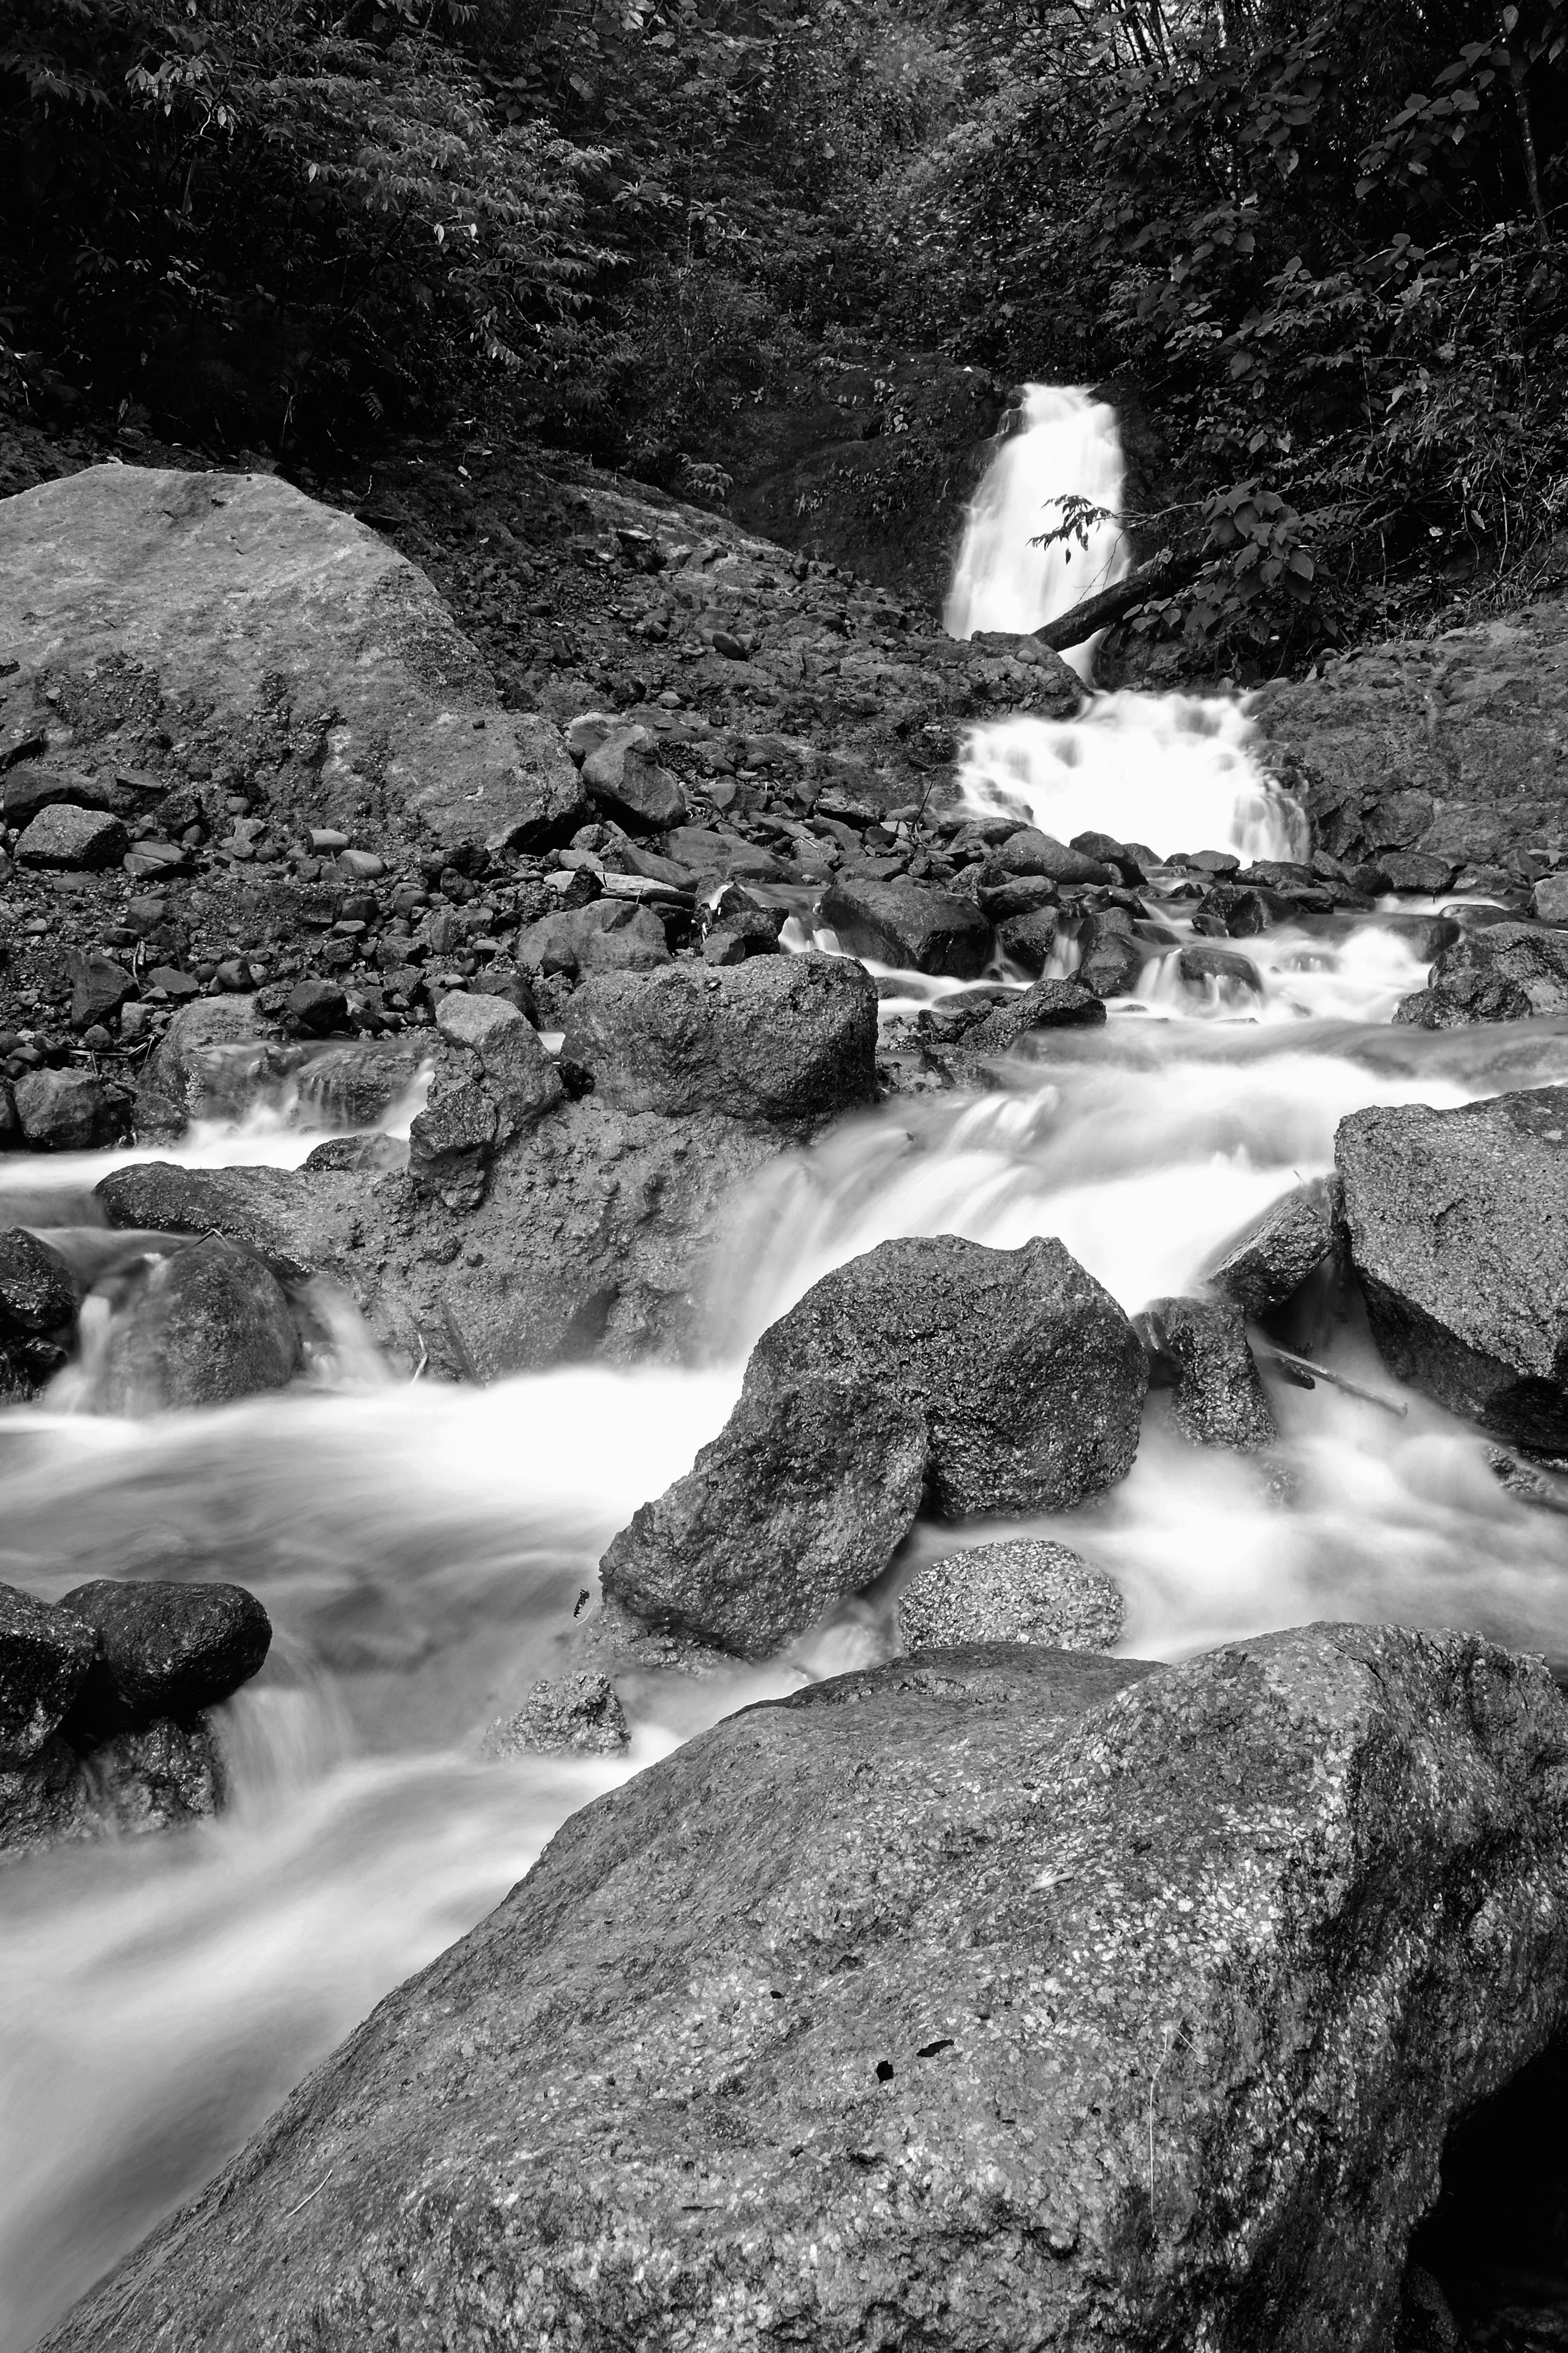
landscape, sea, coast, water, nature, rock, waterfall, wilderness, mountain, black and white, river, stream, rapid, monochrome, material, body of water, loch, water feature, monochrome photography